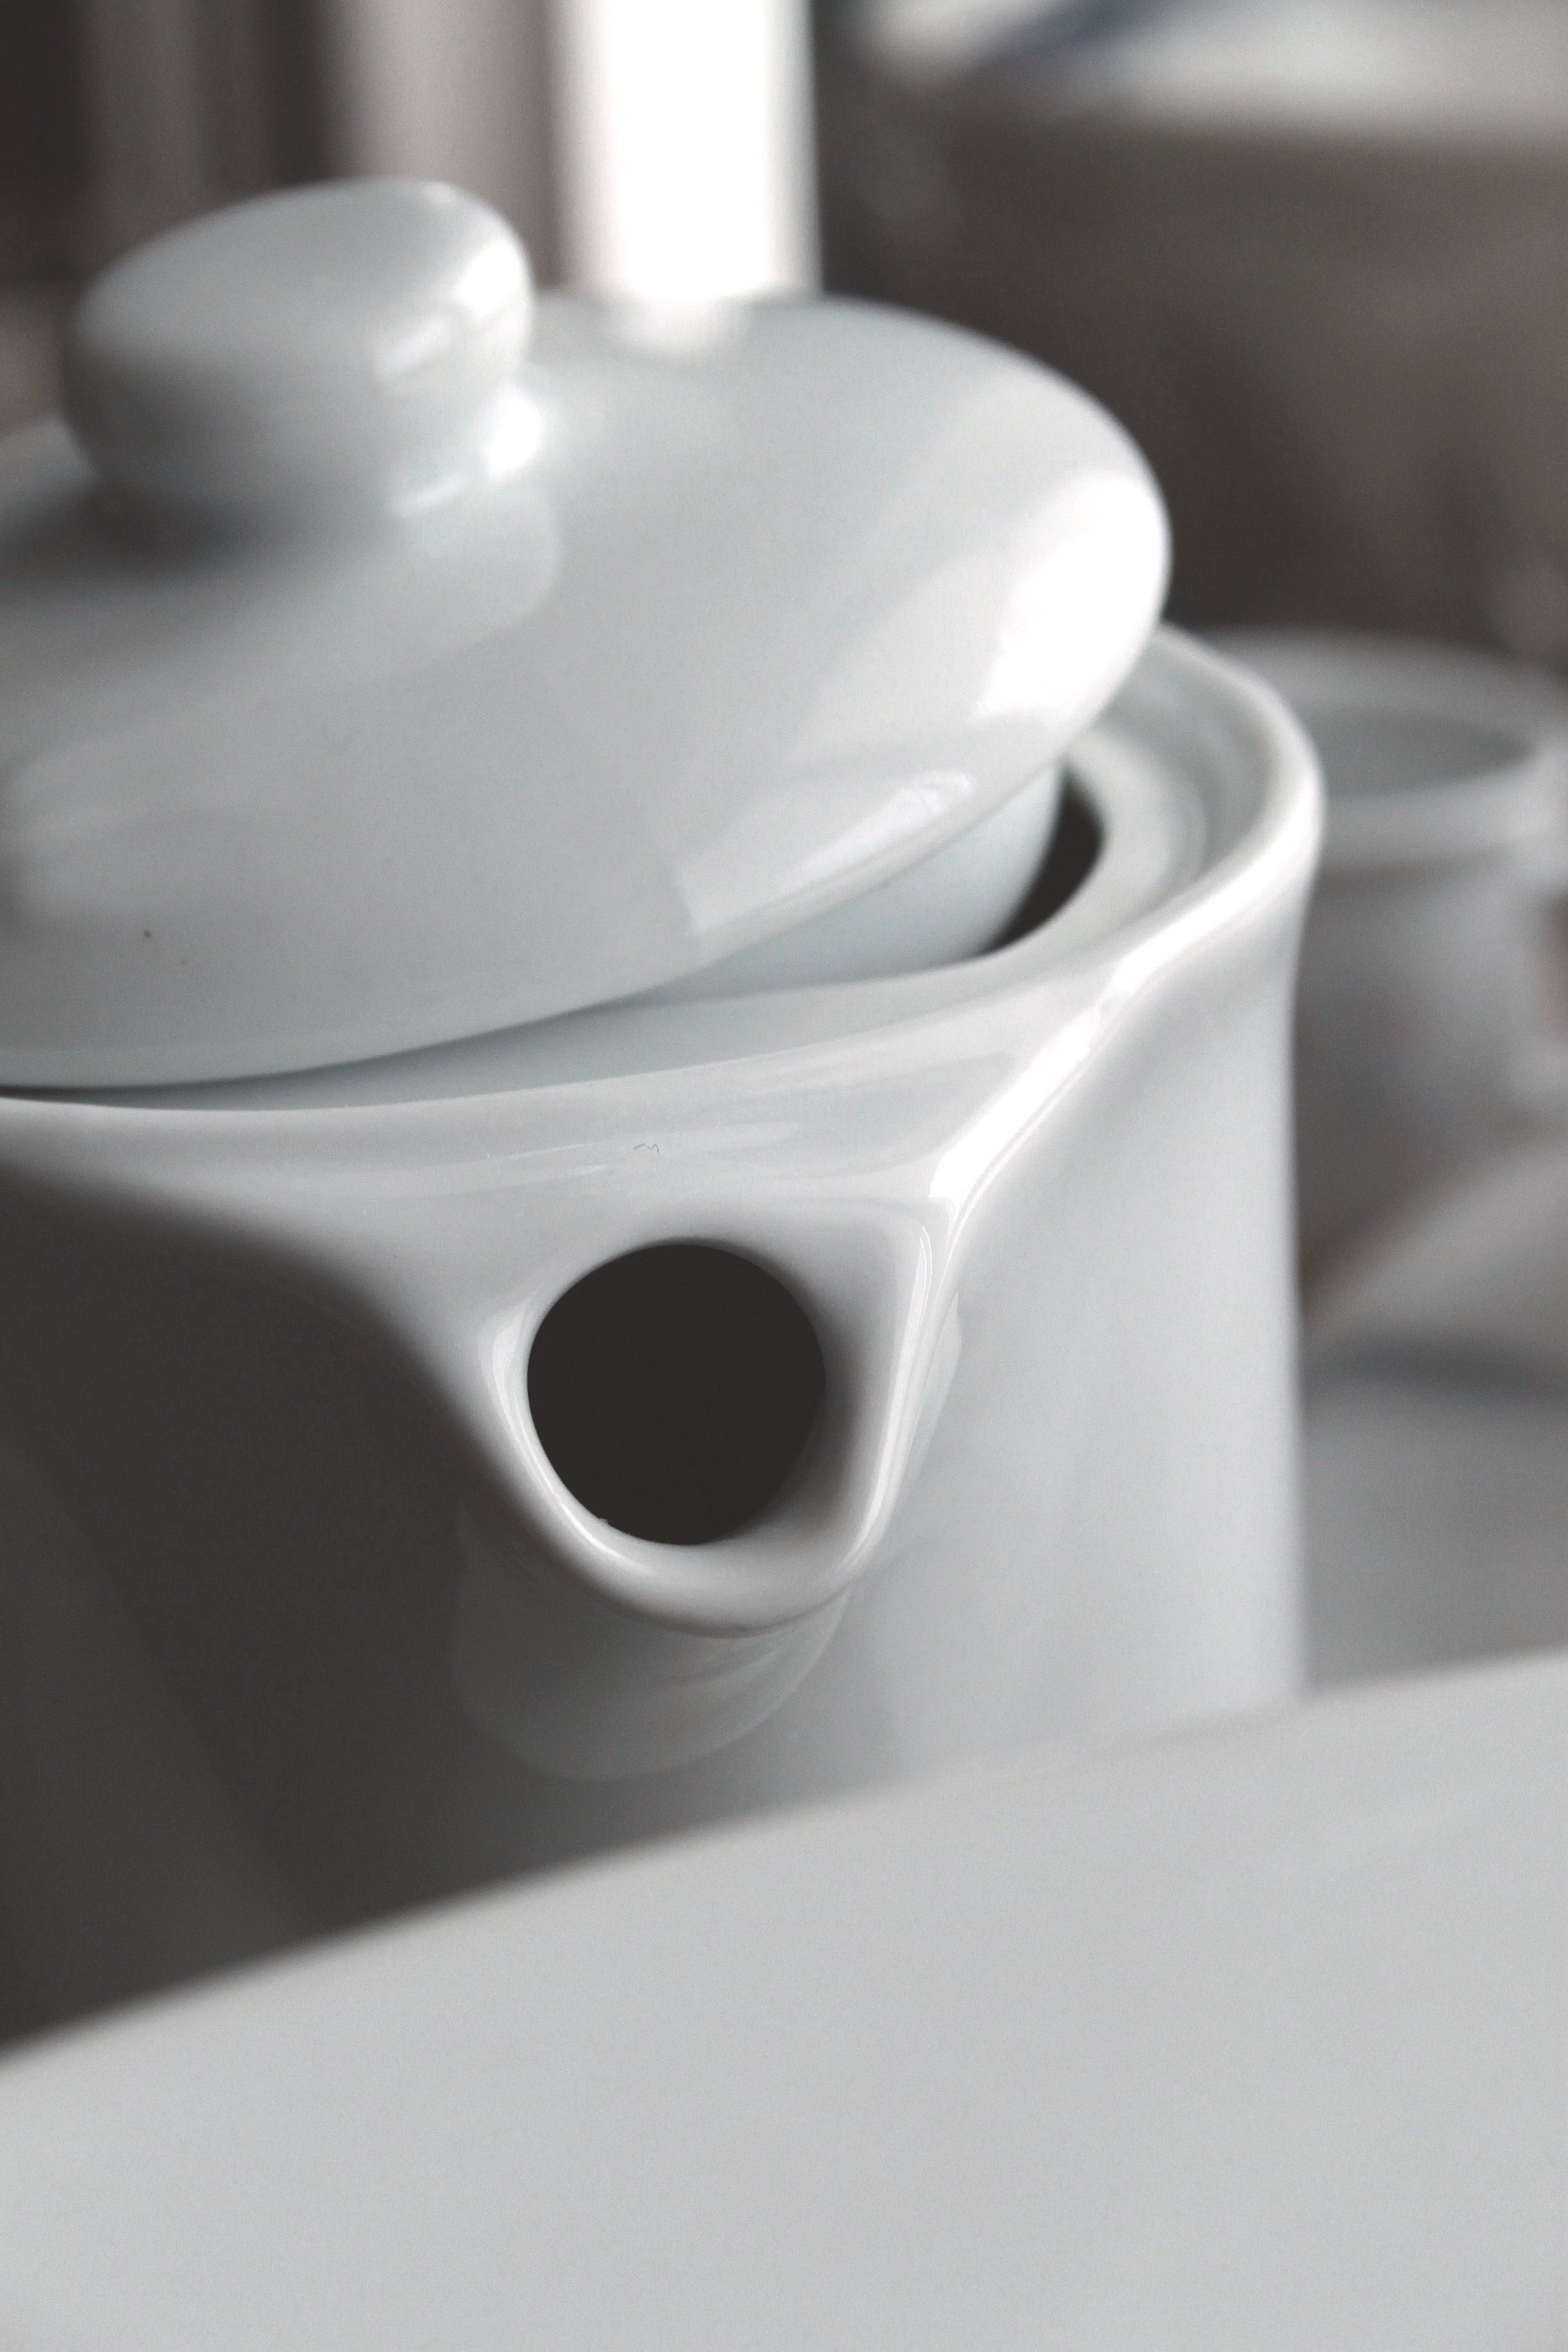
hand, coffee, white, teapot, cup, ceramic, breakfast, espresso, coffee cup, tableware, jug, product, glasses, dairy, ceramics, bidet, vision care, plumbing fixture